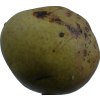
Label: pear